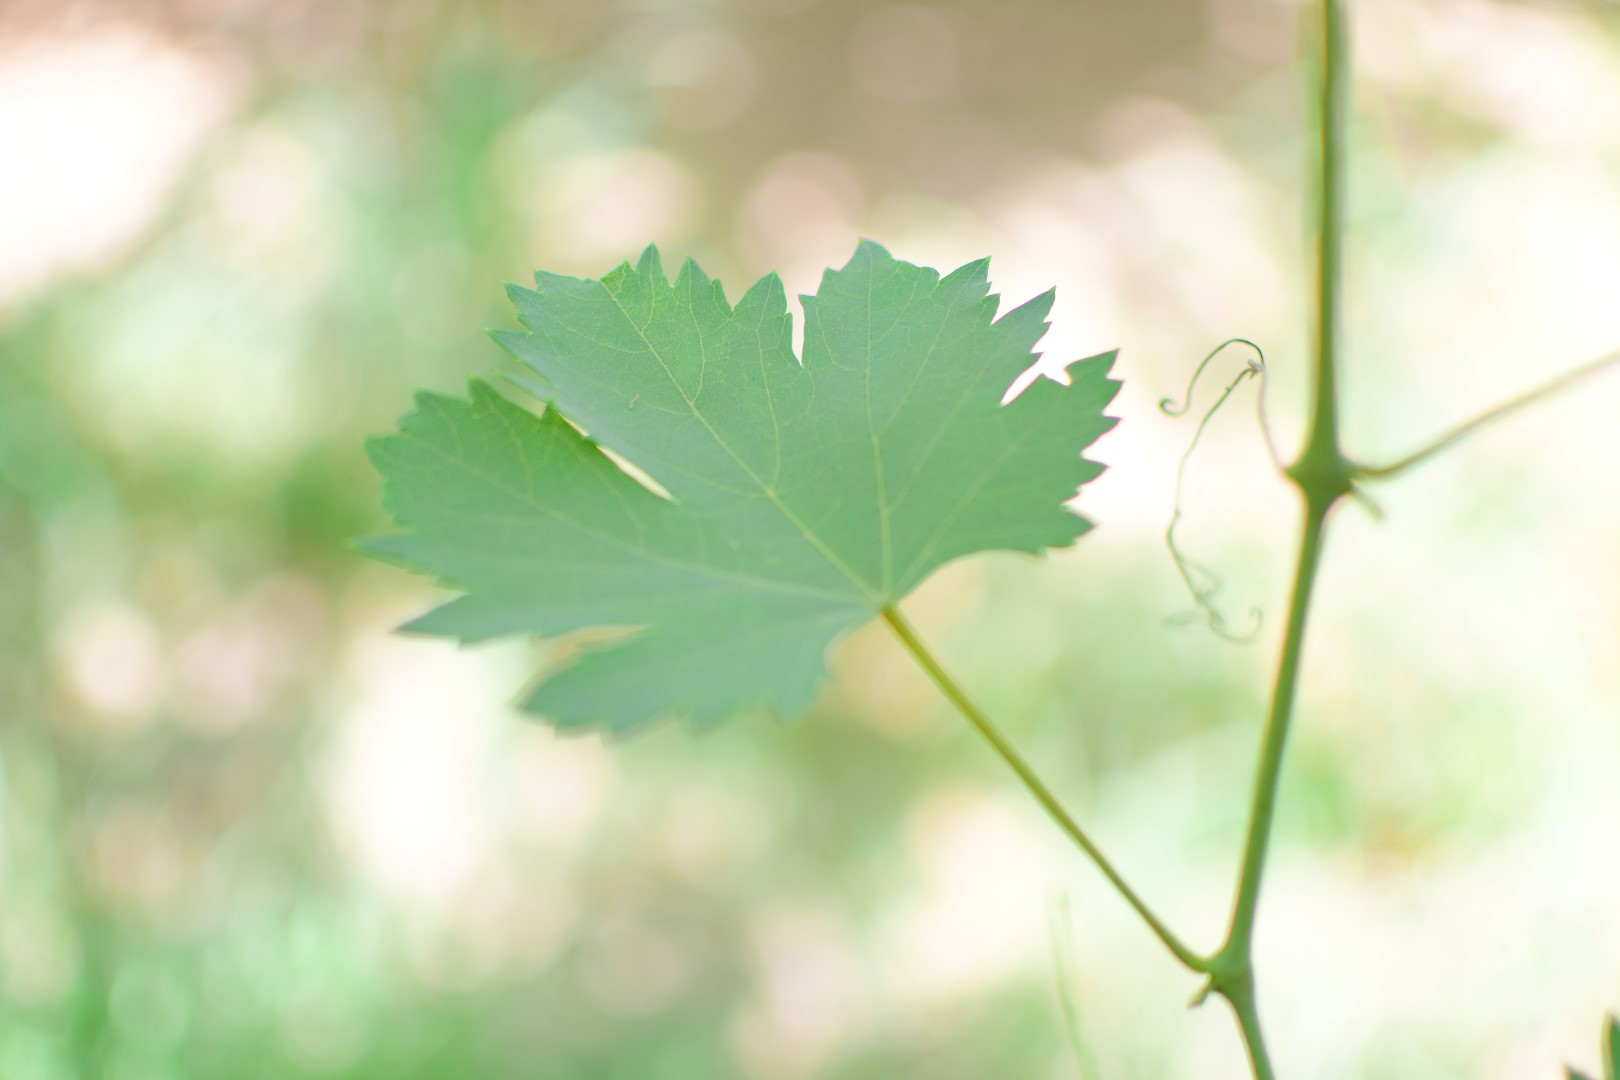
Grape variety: Halawani